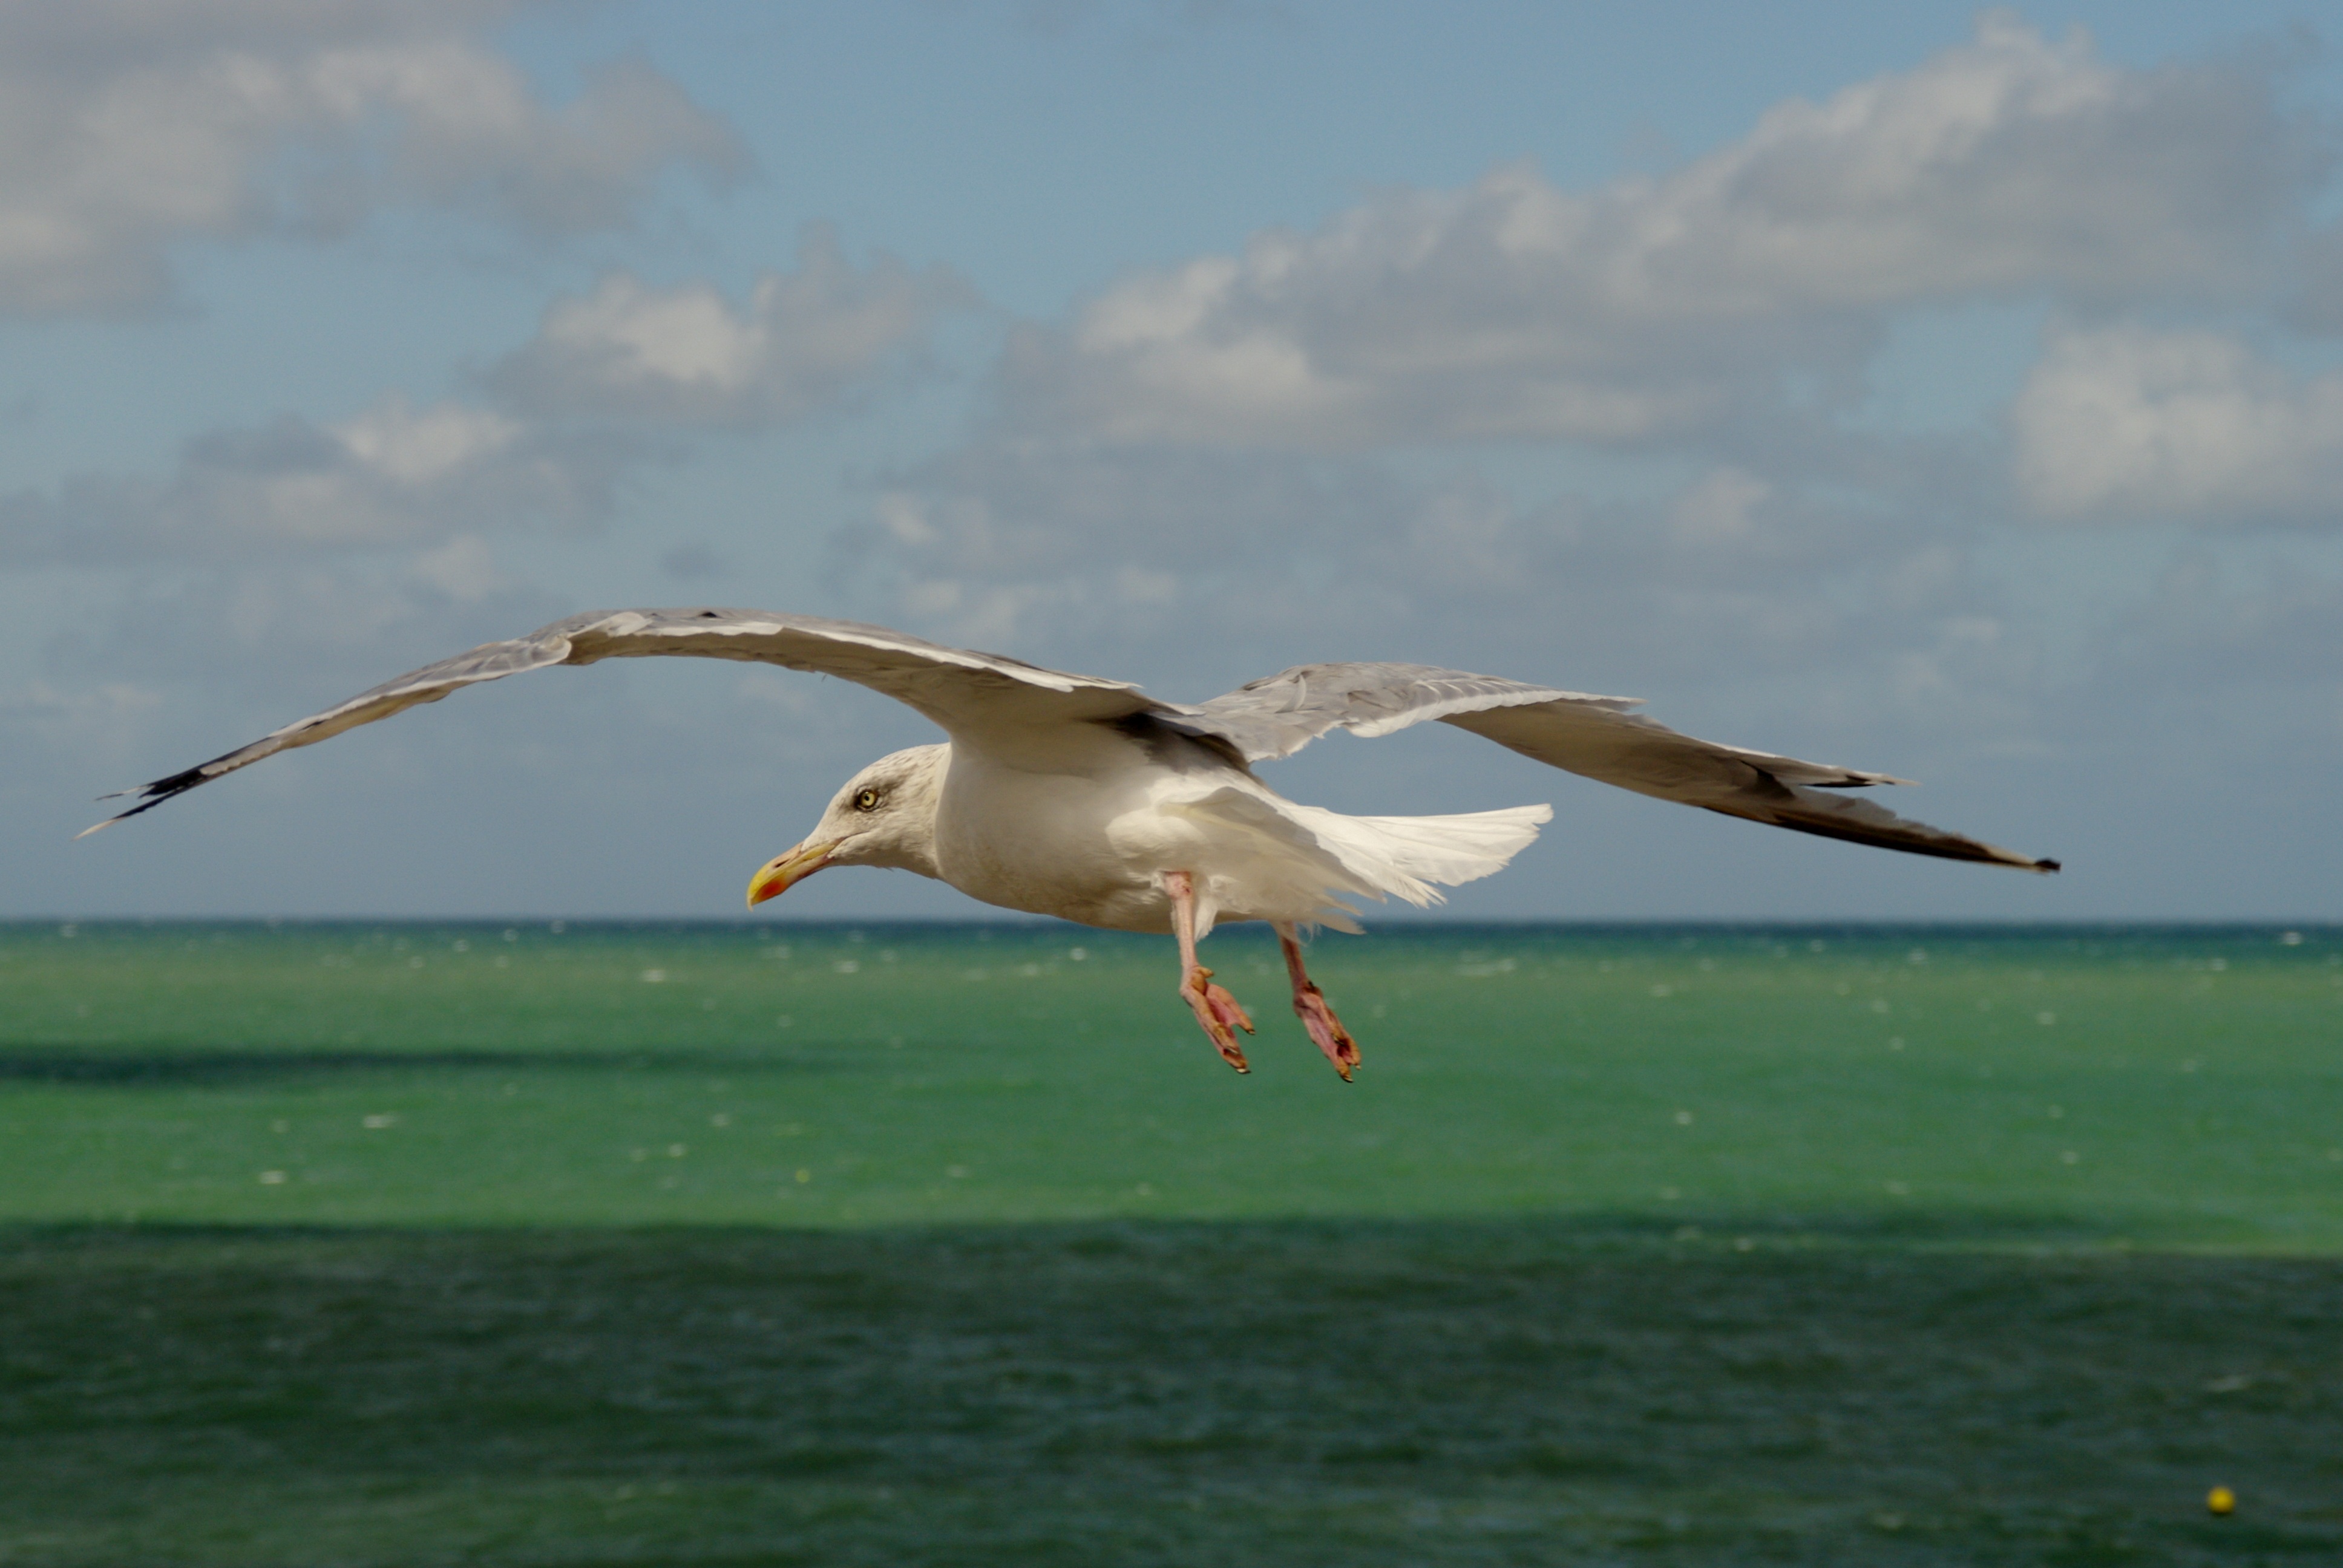
sea, horizon, bird, wing, animal, seabird, gull, beak, flight, fauna, sea bird, ornithology, vertebrate, albatross, shorebird, go land, charadriiformes, european herring gull